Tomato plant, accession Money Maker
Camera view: tilt-top (135 deg); turntable rotation: 30 degrees
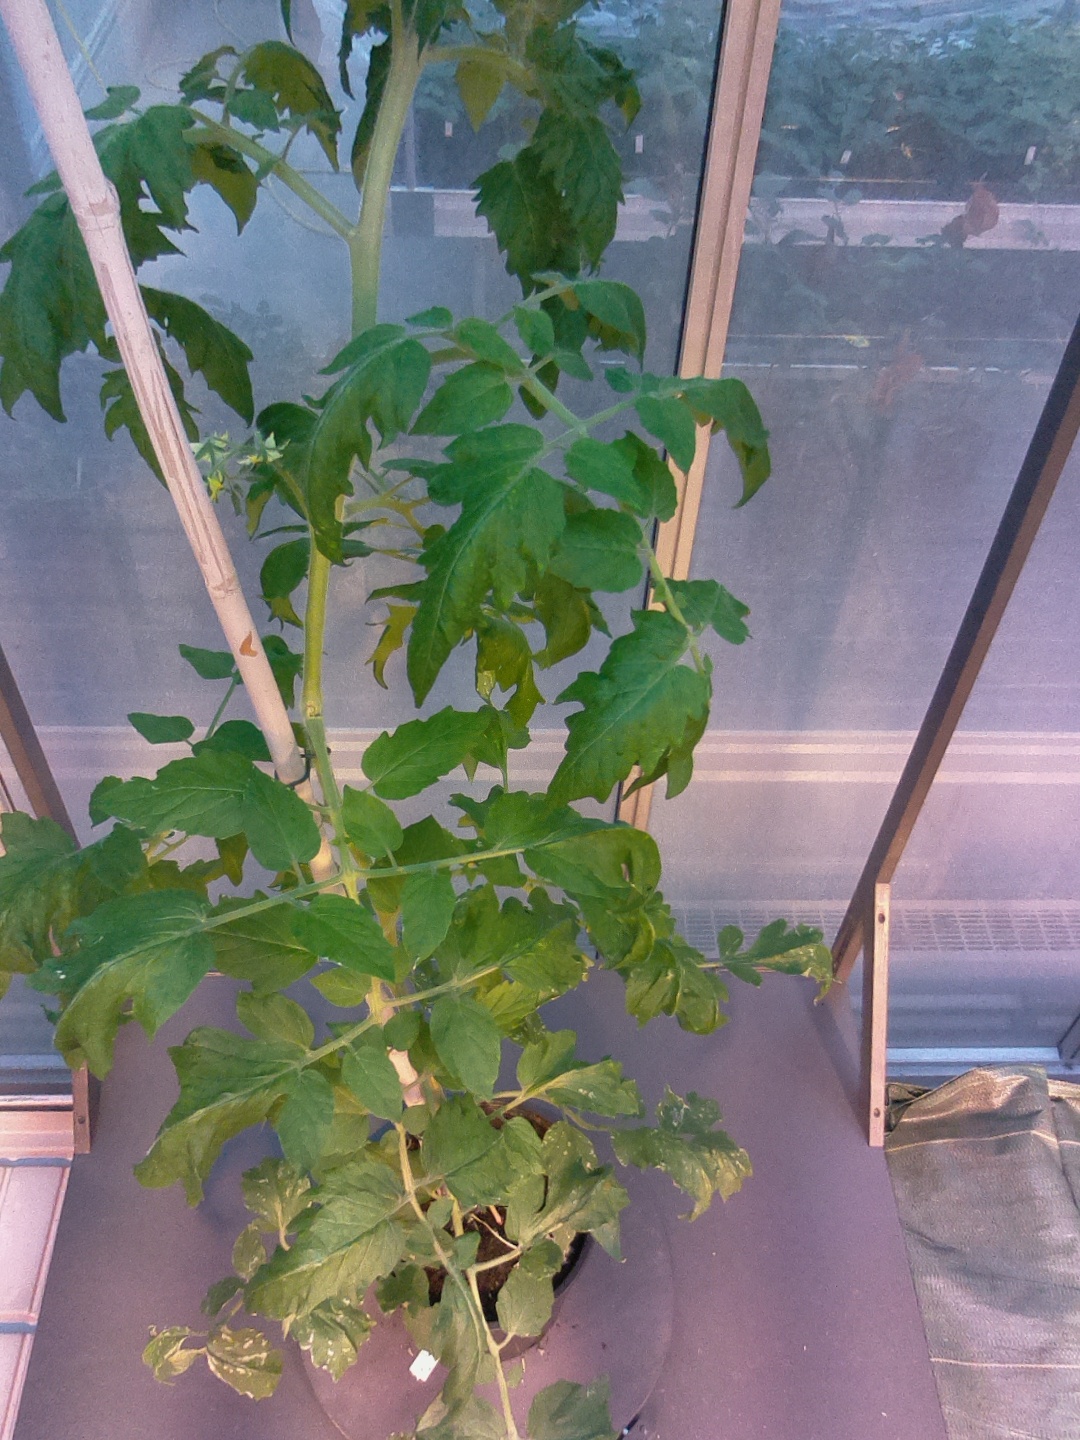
BBCH growth stage 65: Full flowering, 50%-60% of flowers open, first petals falling